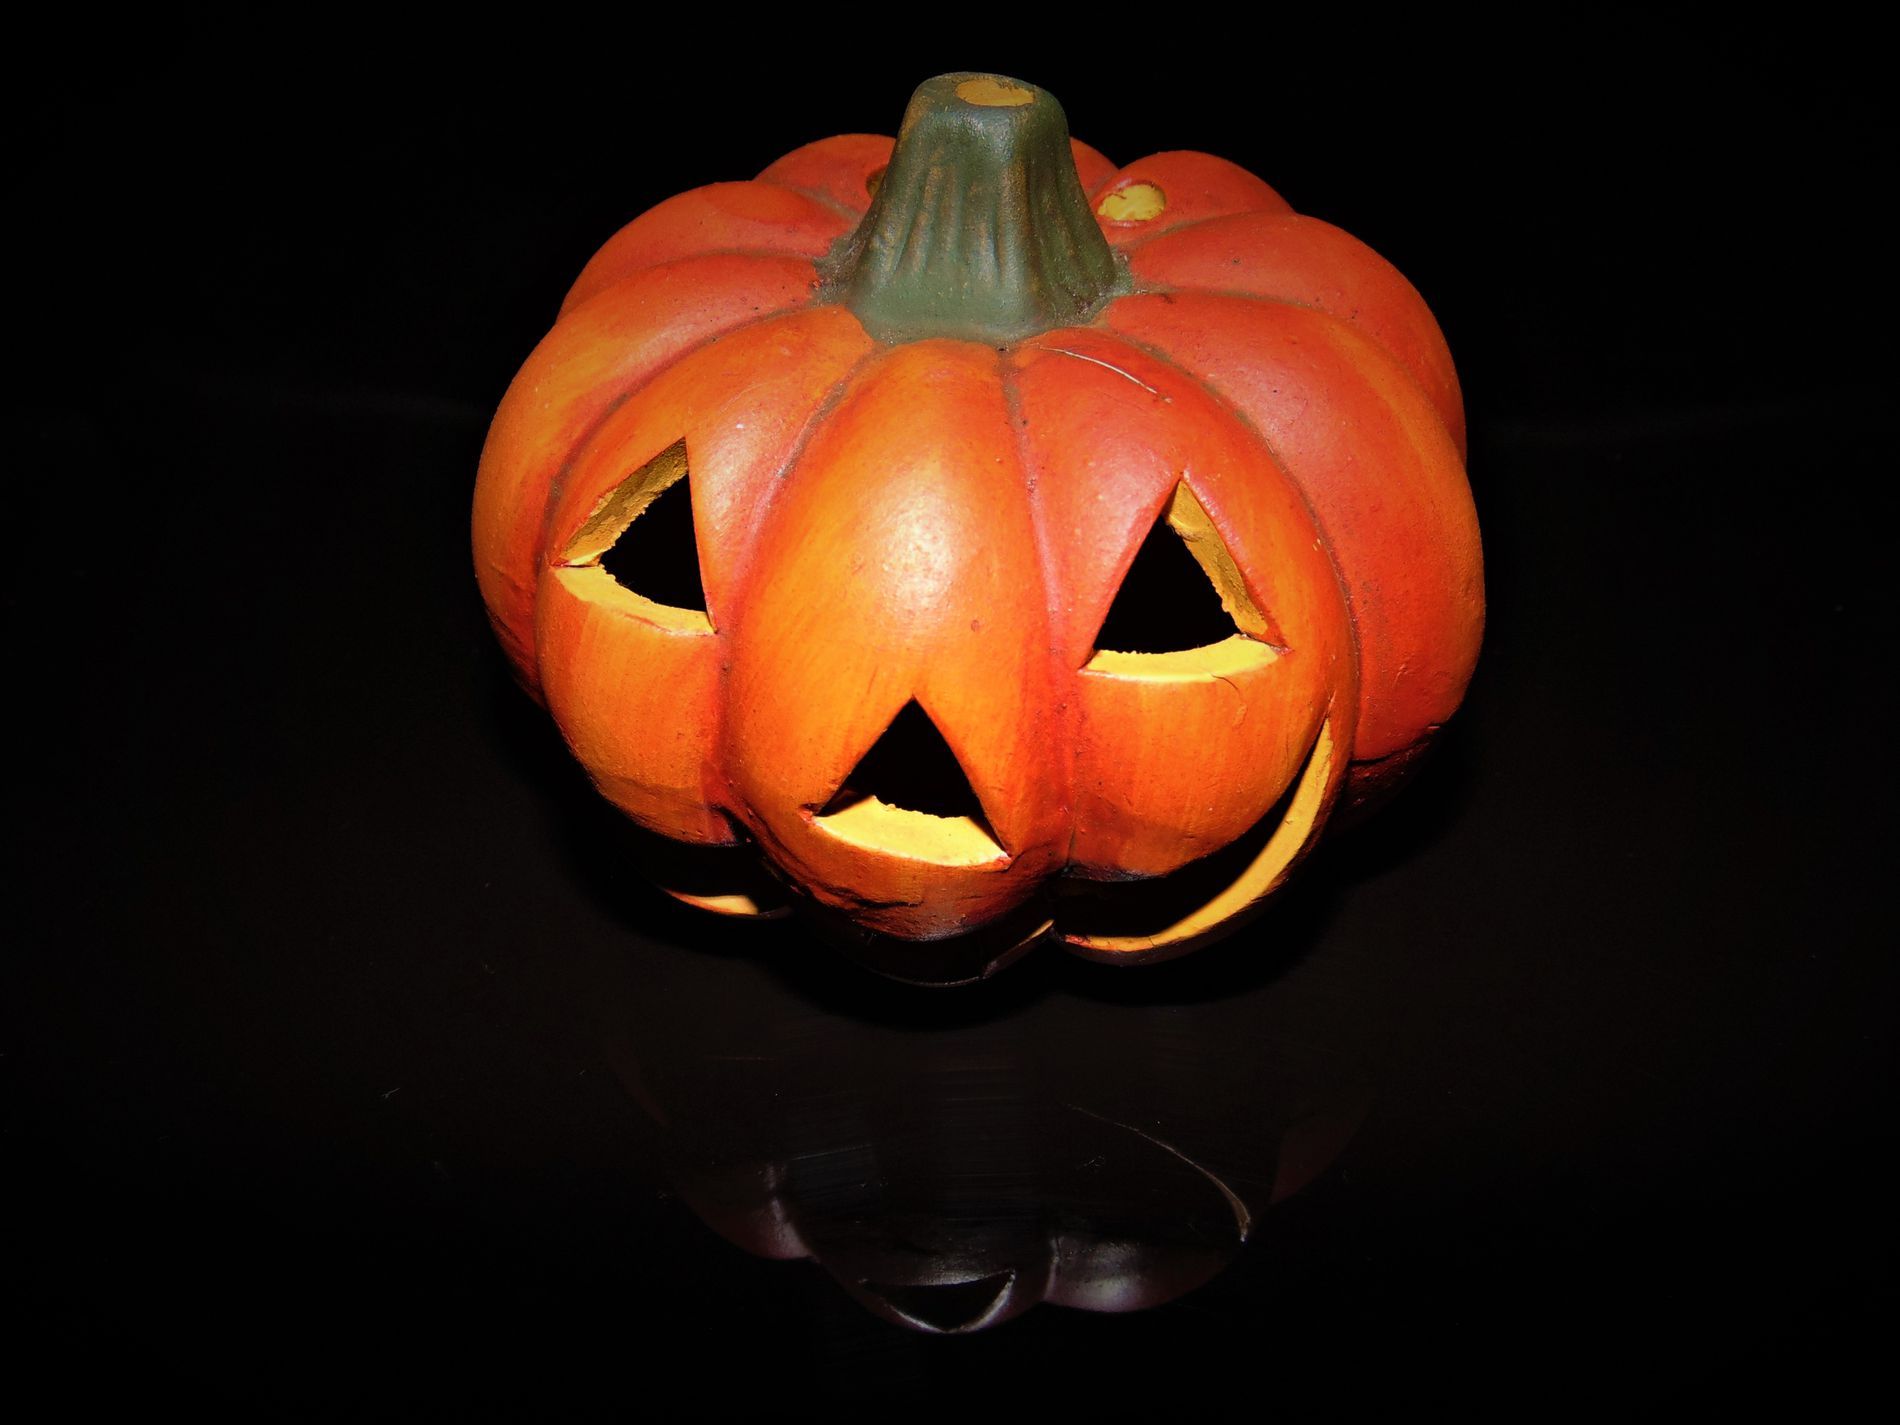
Pumpkin Glow
A close up shot of a classic Halloween pumpkin, glowing in bright orange against a deep black background. The pumpkin is topped with a short, vivid green stem, which adds a natural accent to its bold autumn color. The dark backdrop enhances the vibrant contrast, making the pumpkin's texture and color pop dramatically.
A landscape photograph was taken at a low-eye level shot. In a color palette of Orange, green, and black. A warm, festive mix of glowing orange from the pumpkin skin, lively green from the stem, and deep black for a strong background contrast perfectly fitting the Halloween vibe. Lowkey lighting with focused highlights on the pumpkin surface creates a dramatic and moody contrast.
Labels: Festival, Halloween, Jack-o-lantern, Lamp, Halloween Pumpkin, Black Background
Camera: SONY DSC-H300
Aperture: F7.7
Exposure: 1/8 sec
ISO: 80
Focal length: 4.5 mm